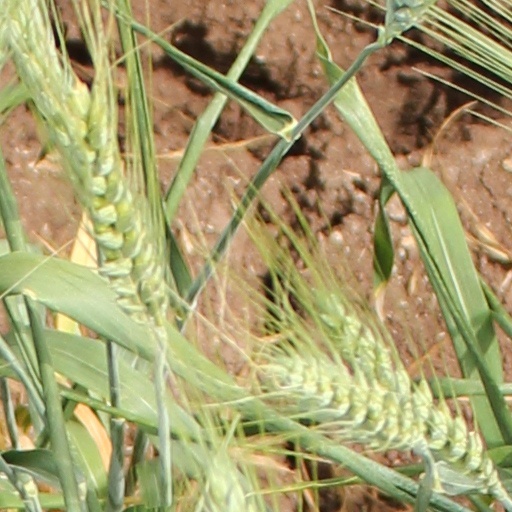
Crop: wheat